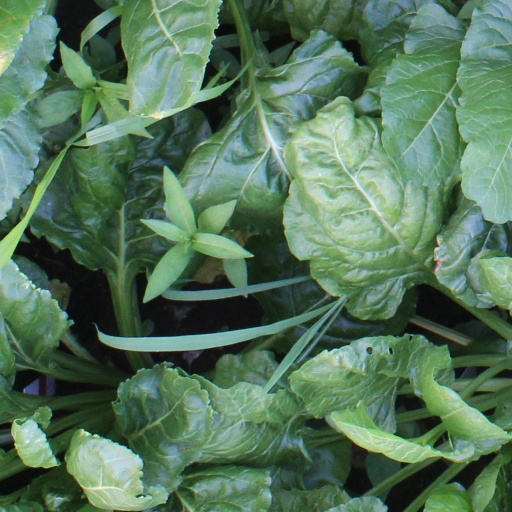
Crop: sugar beet